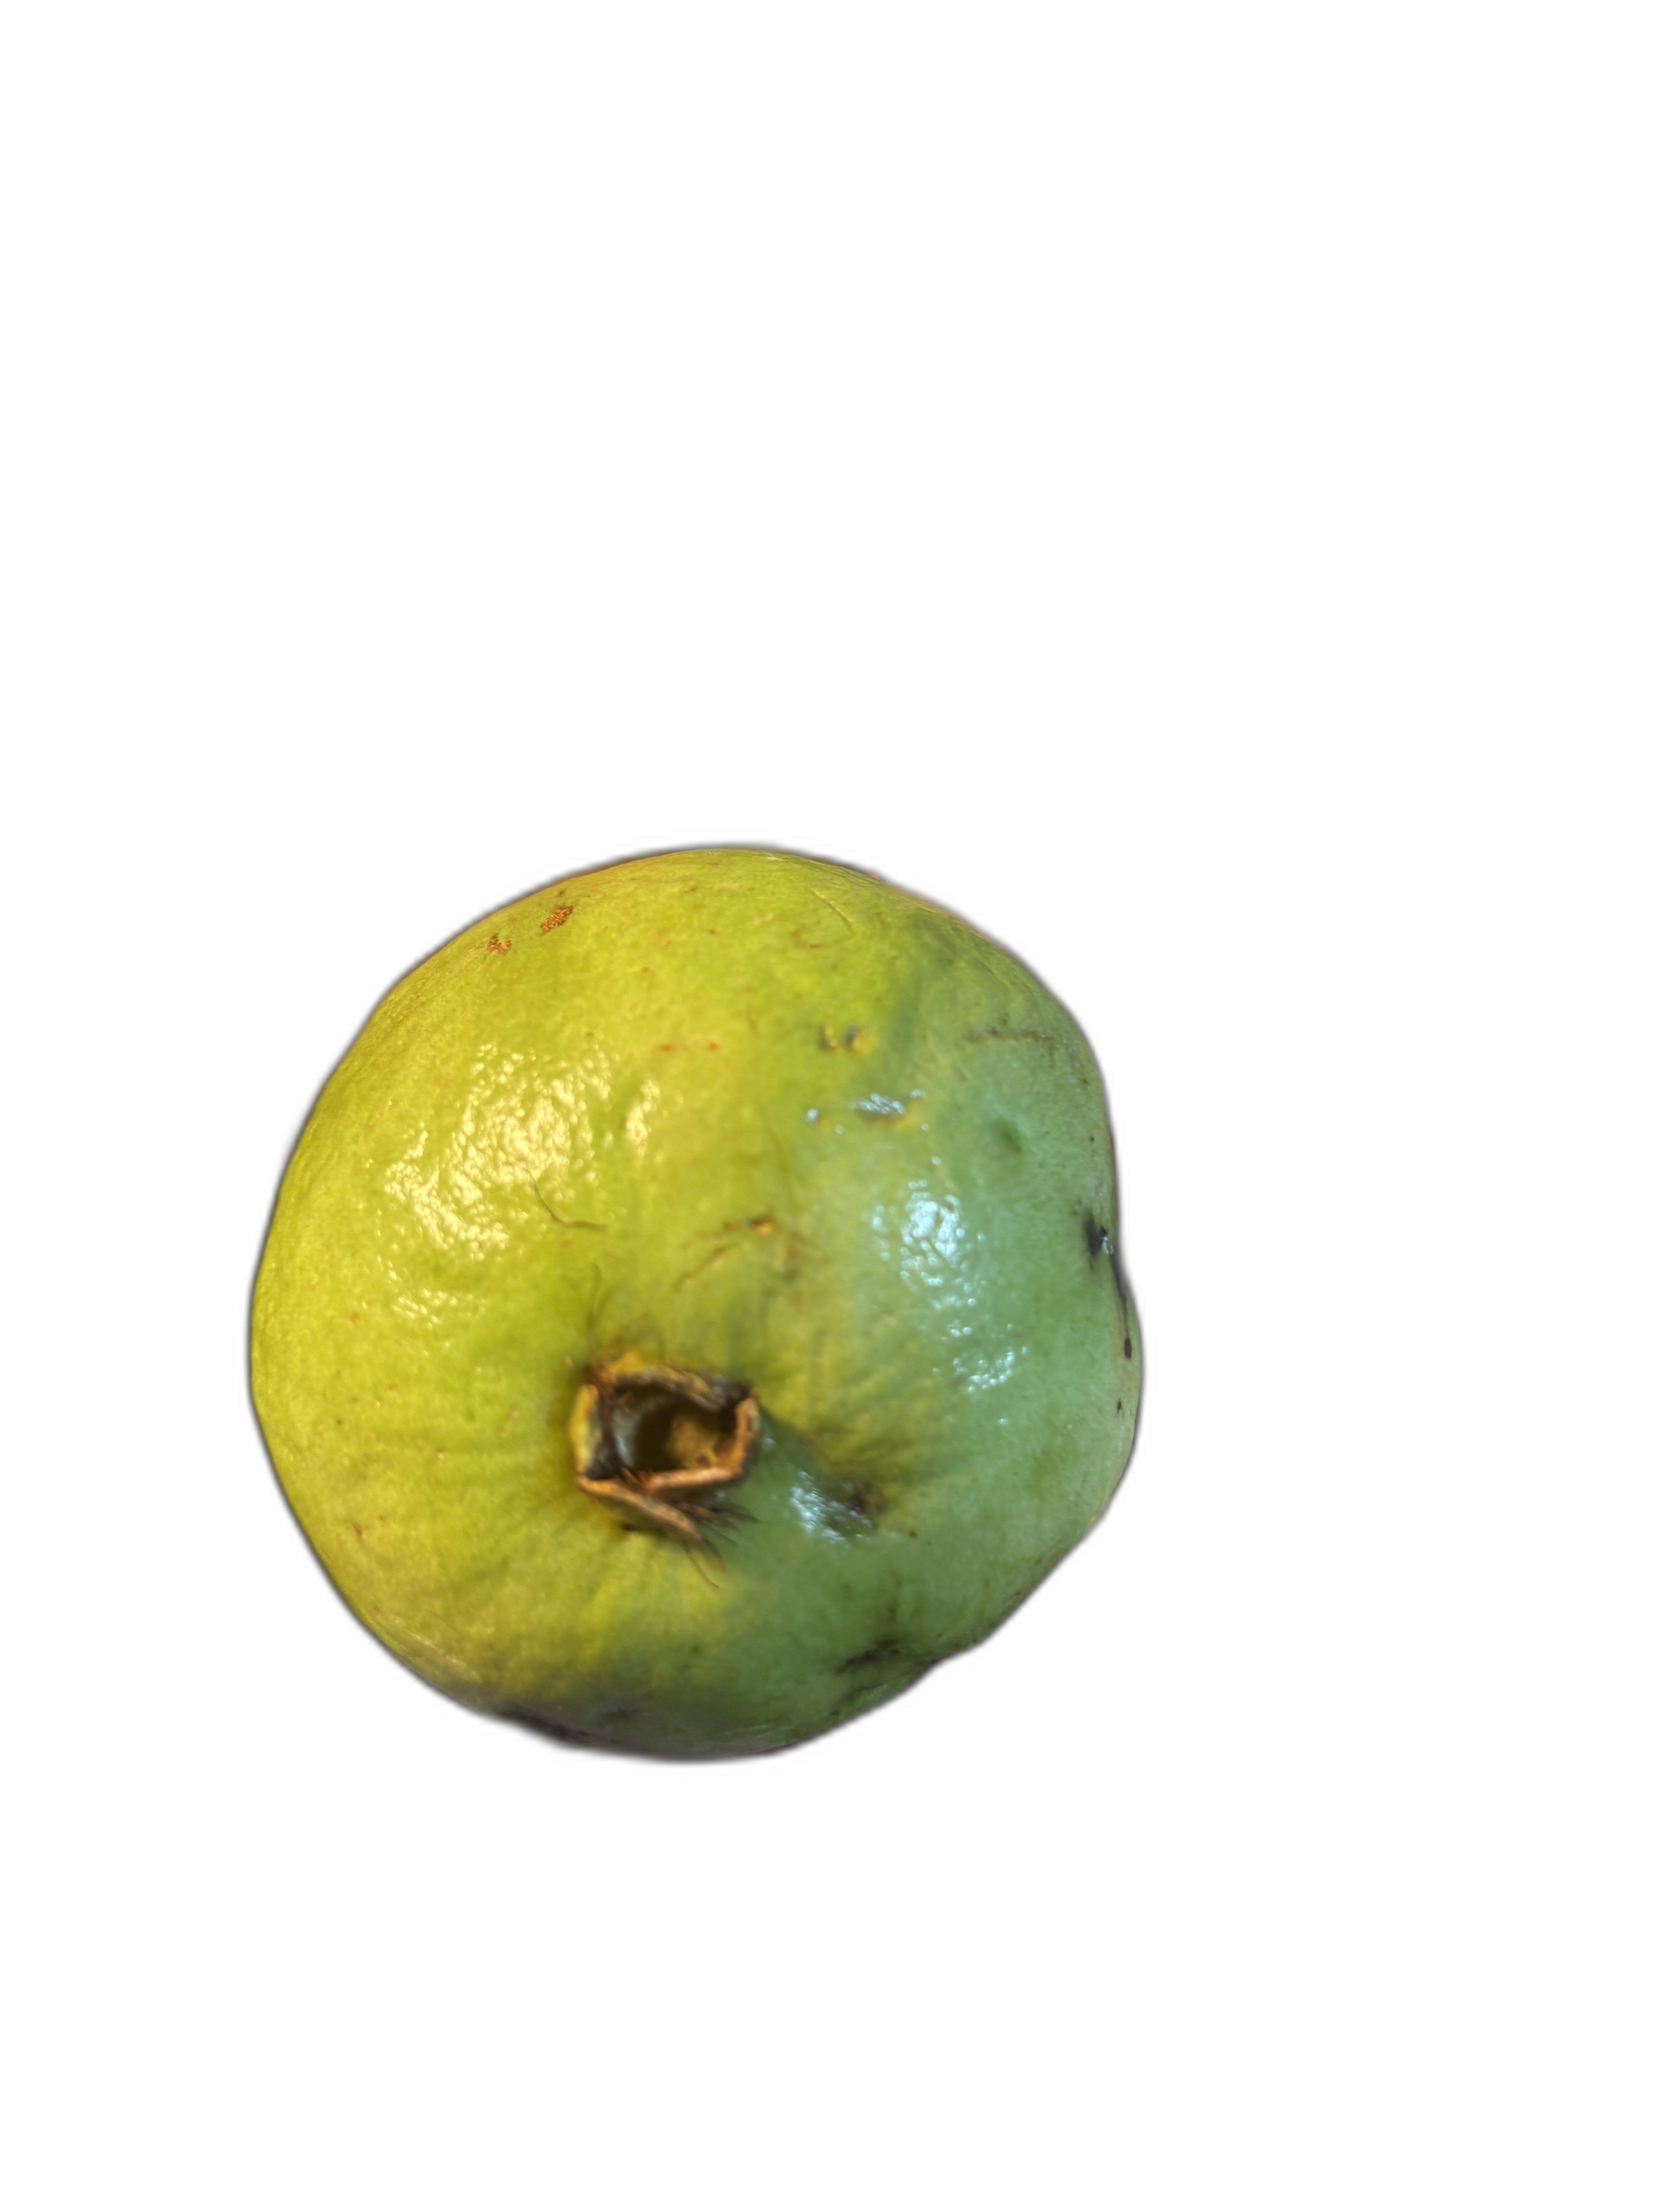
Plant part: fruit
Disease: Anthracnose